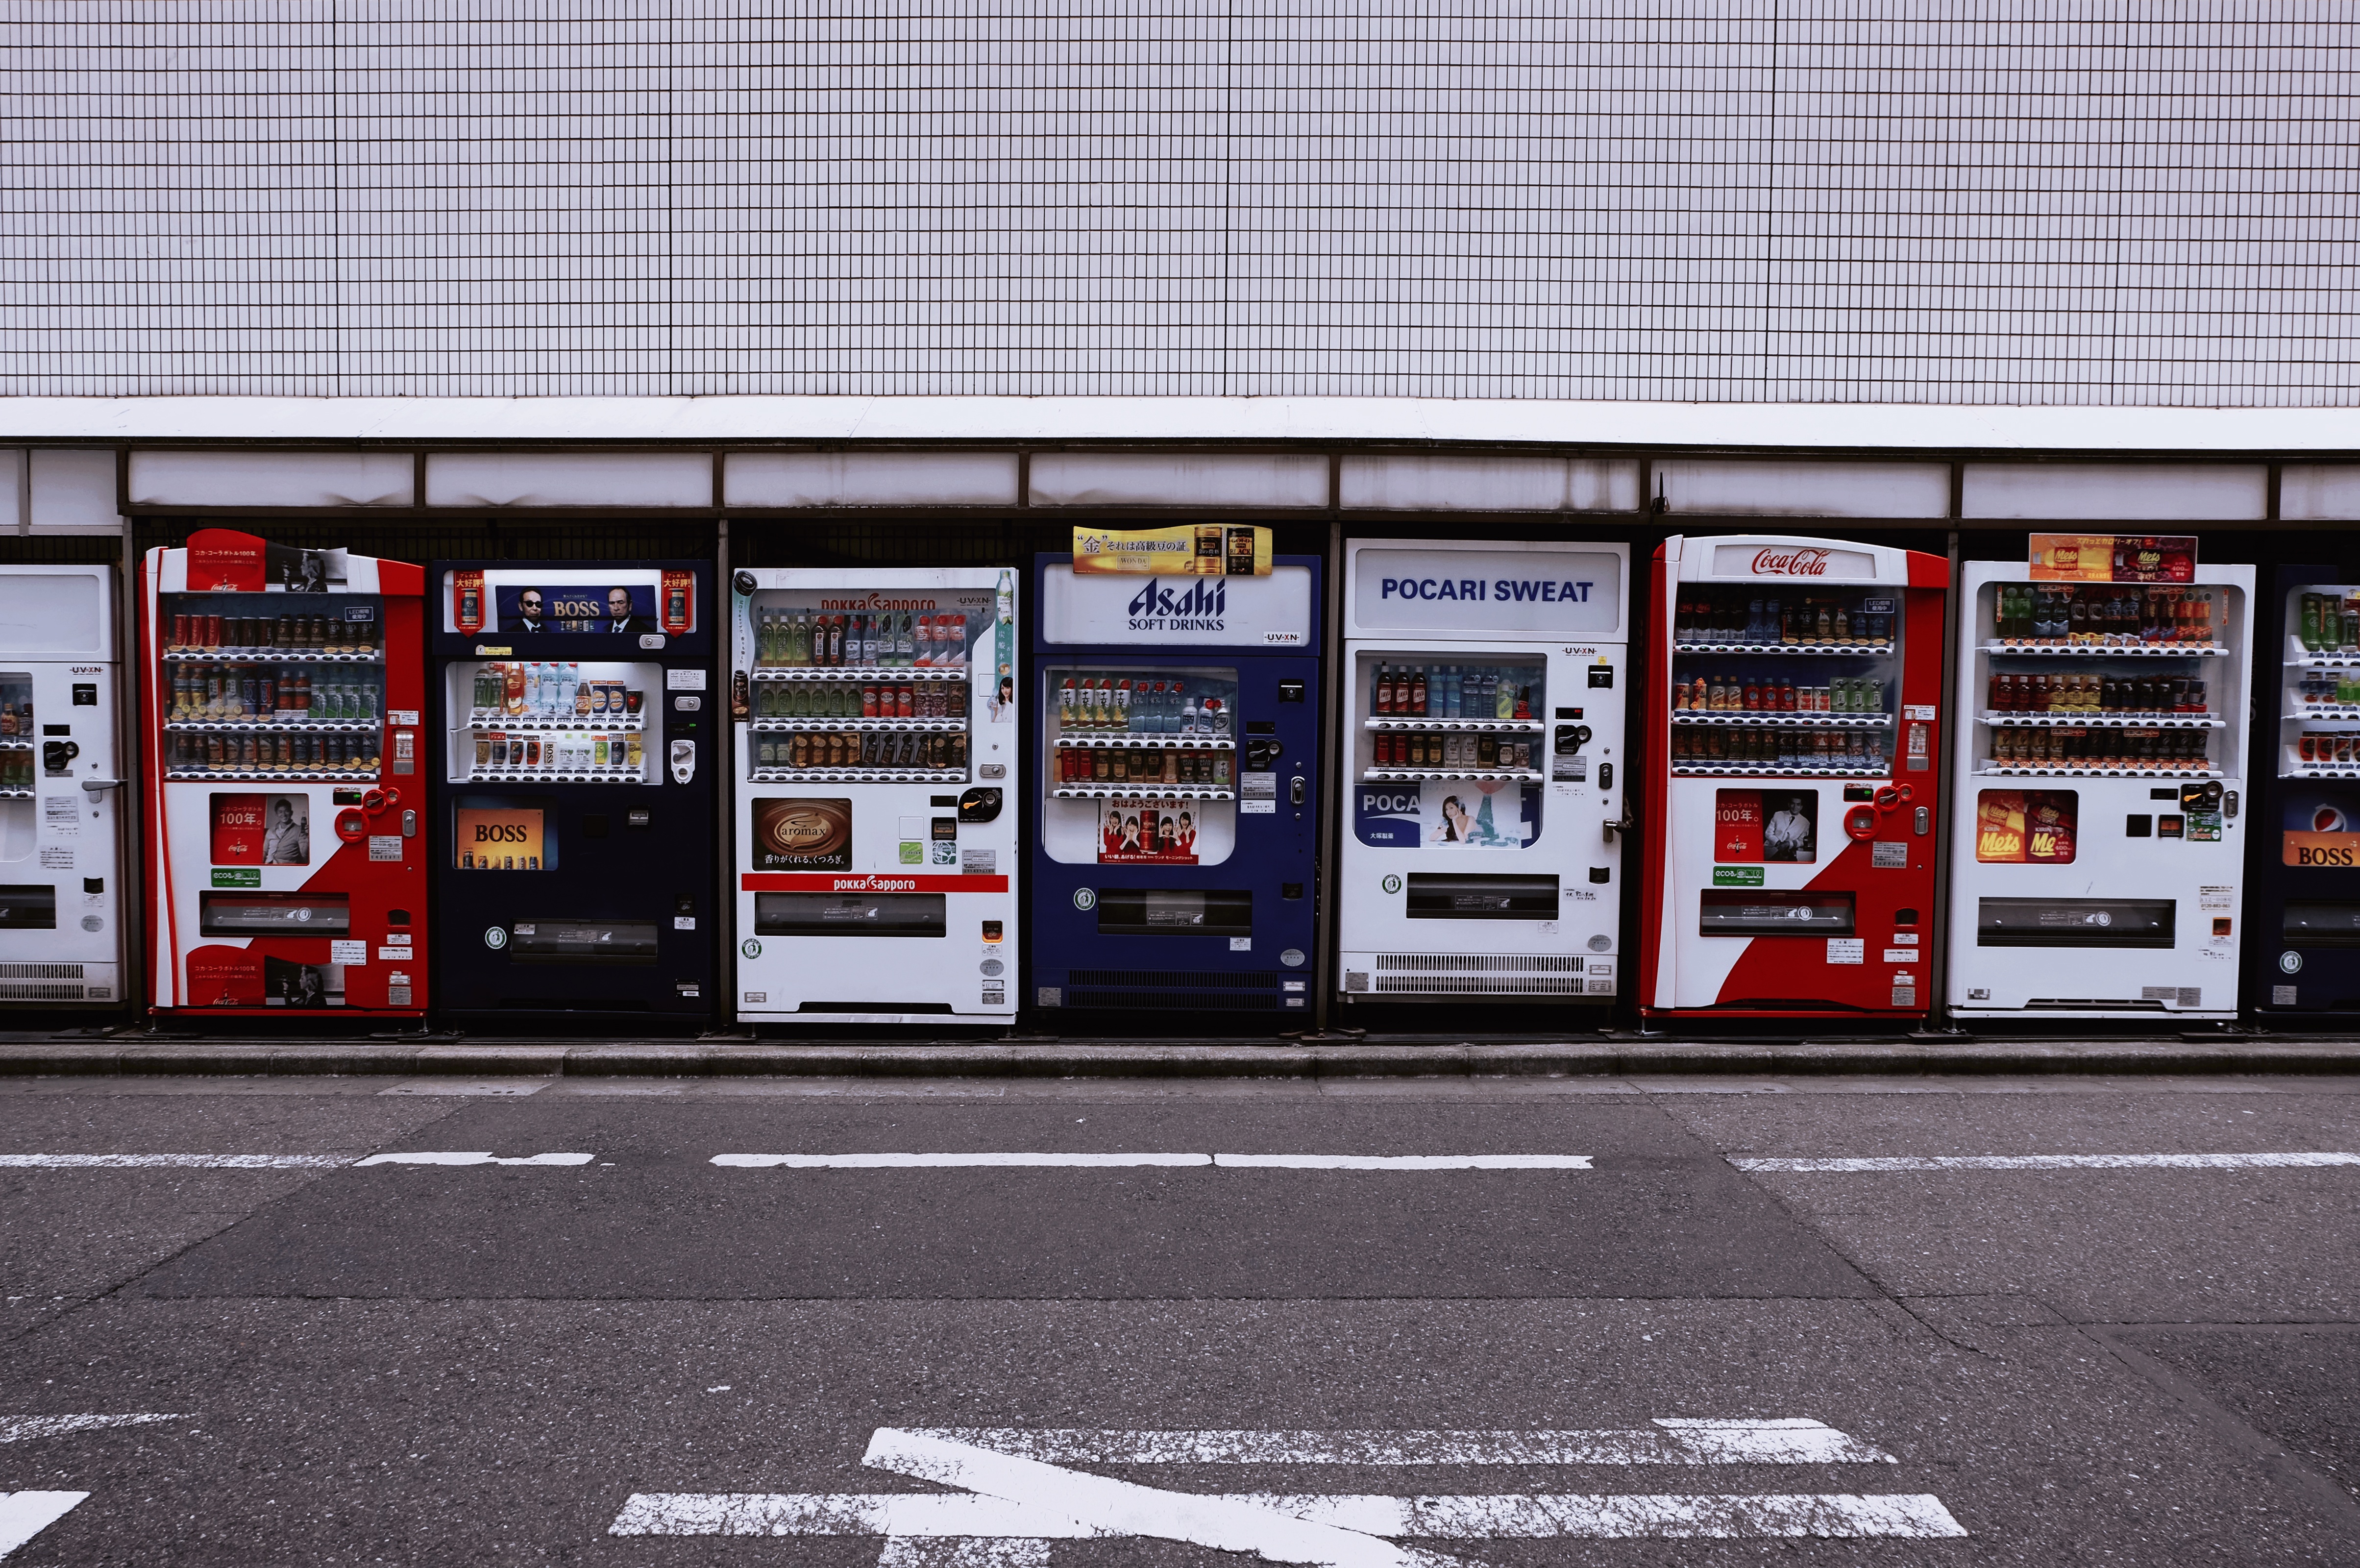
structure, advertising, transport, vehicle, signage, public transport, interior design, infrastructure, urban area, sport venue, personal computer hardware, display device